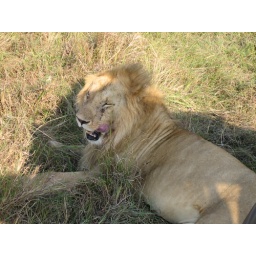
lion sitting in the shade of our car!